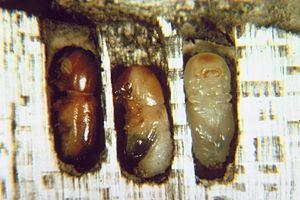
Corthylus est un genre d'insectes de l'ordre des coléoptères.